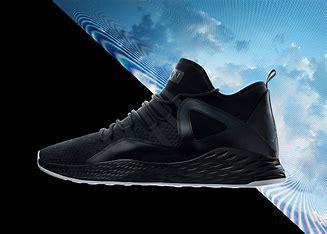
Brand: Jordan
Model: Formula 23